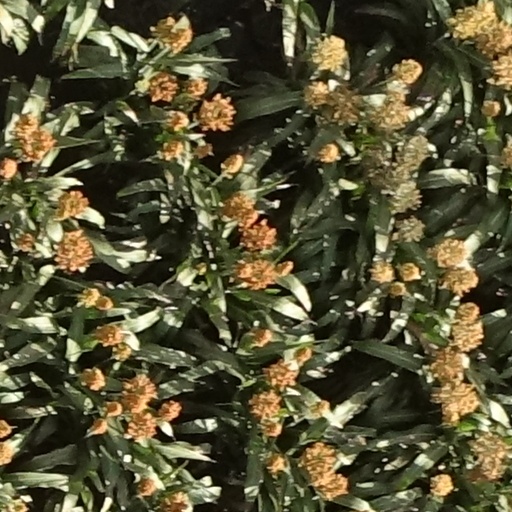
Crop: sorghum